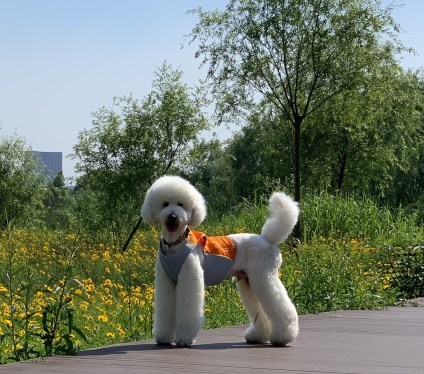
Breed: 316-n000118-standard_poodle